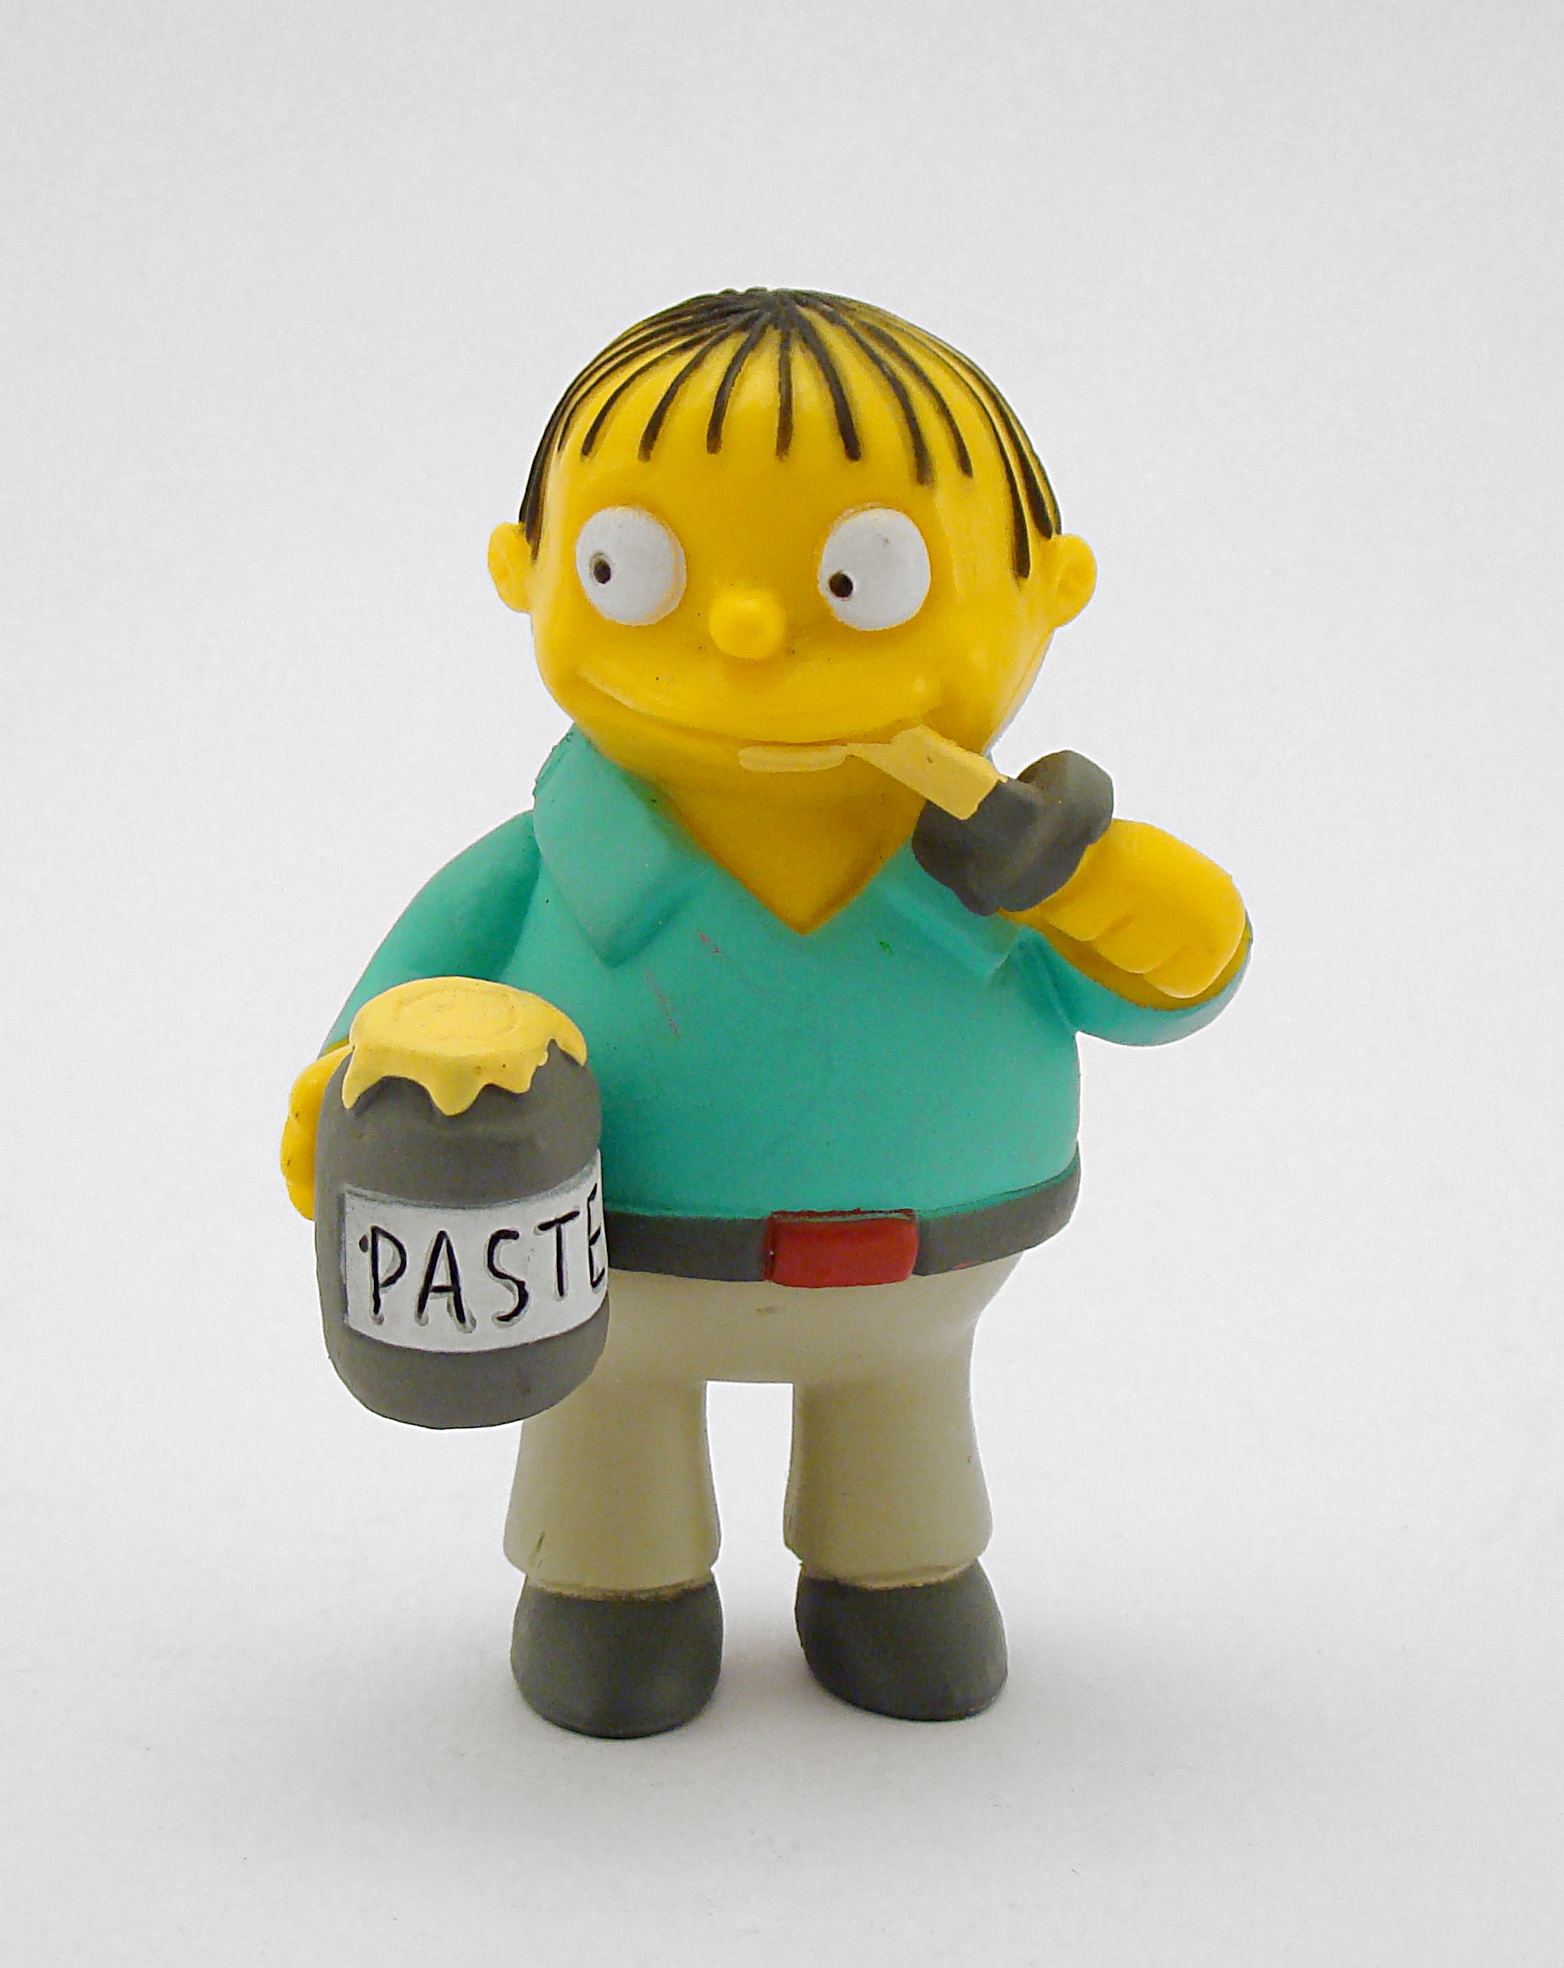
retro, toy, product, textile, drawing, figurine, snowman, plush, action figure, mascot, simpsons, cartoon, characters, white background, stuffed toy